Terrence Patrick

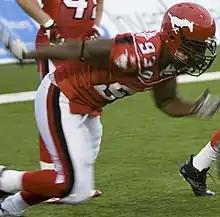
Patrick with the Calgary Stampeders in 2007

Terrence Patrick (born July 7, 1982) is an American former professional football defensive end who played in the Canadian Football League (CFL). He played college football at Mercyhurst.